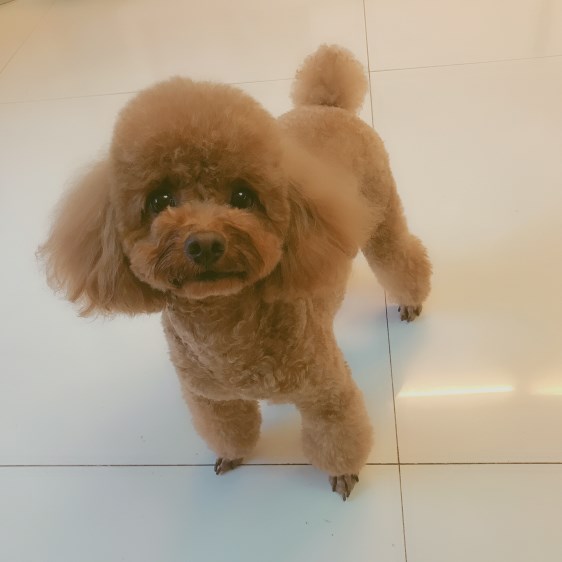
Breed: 2925-n000114-toy_poodle